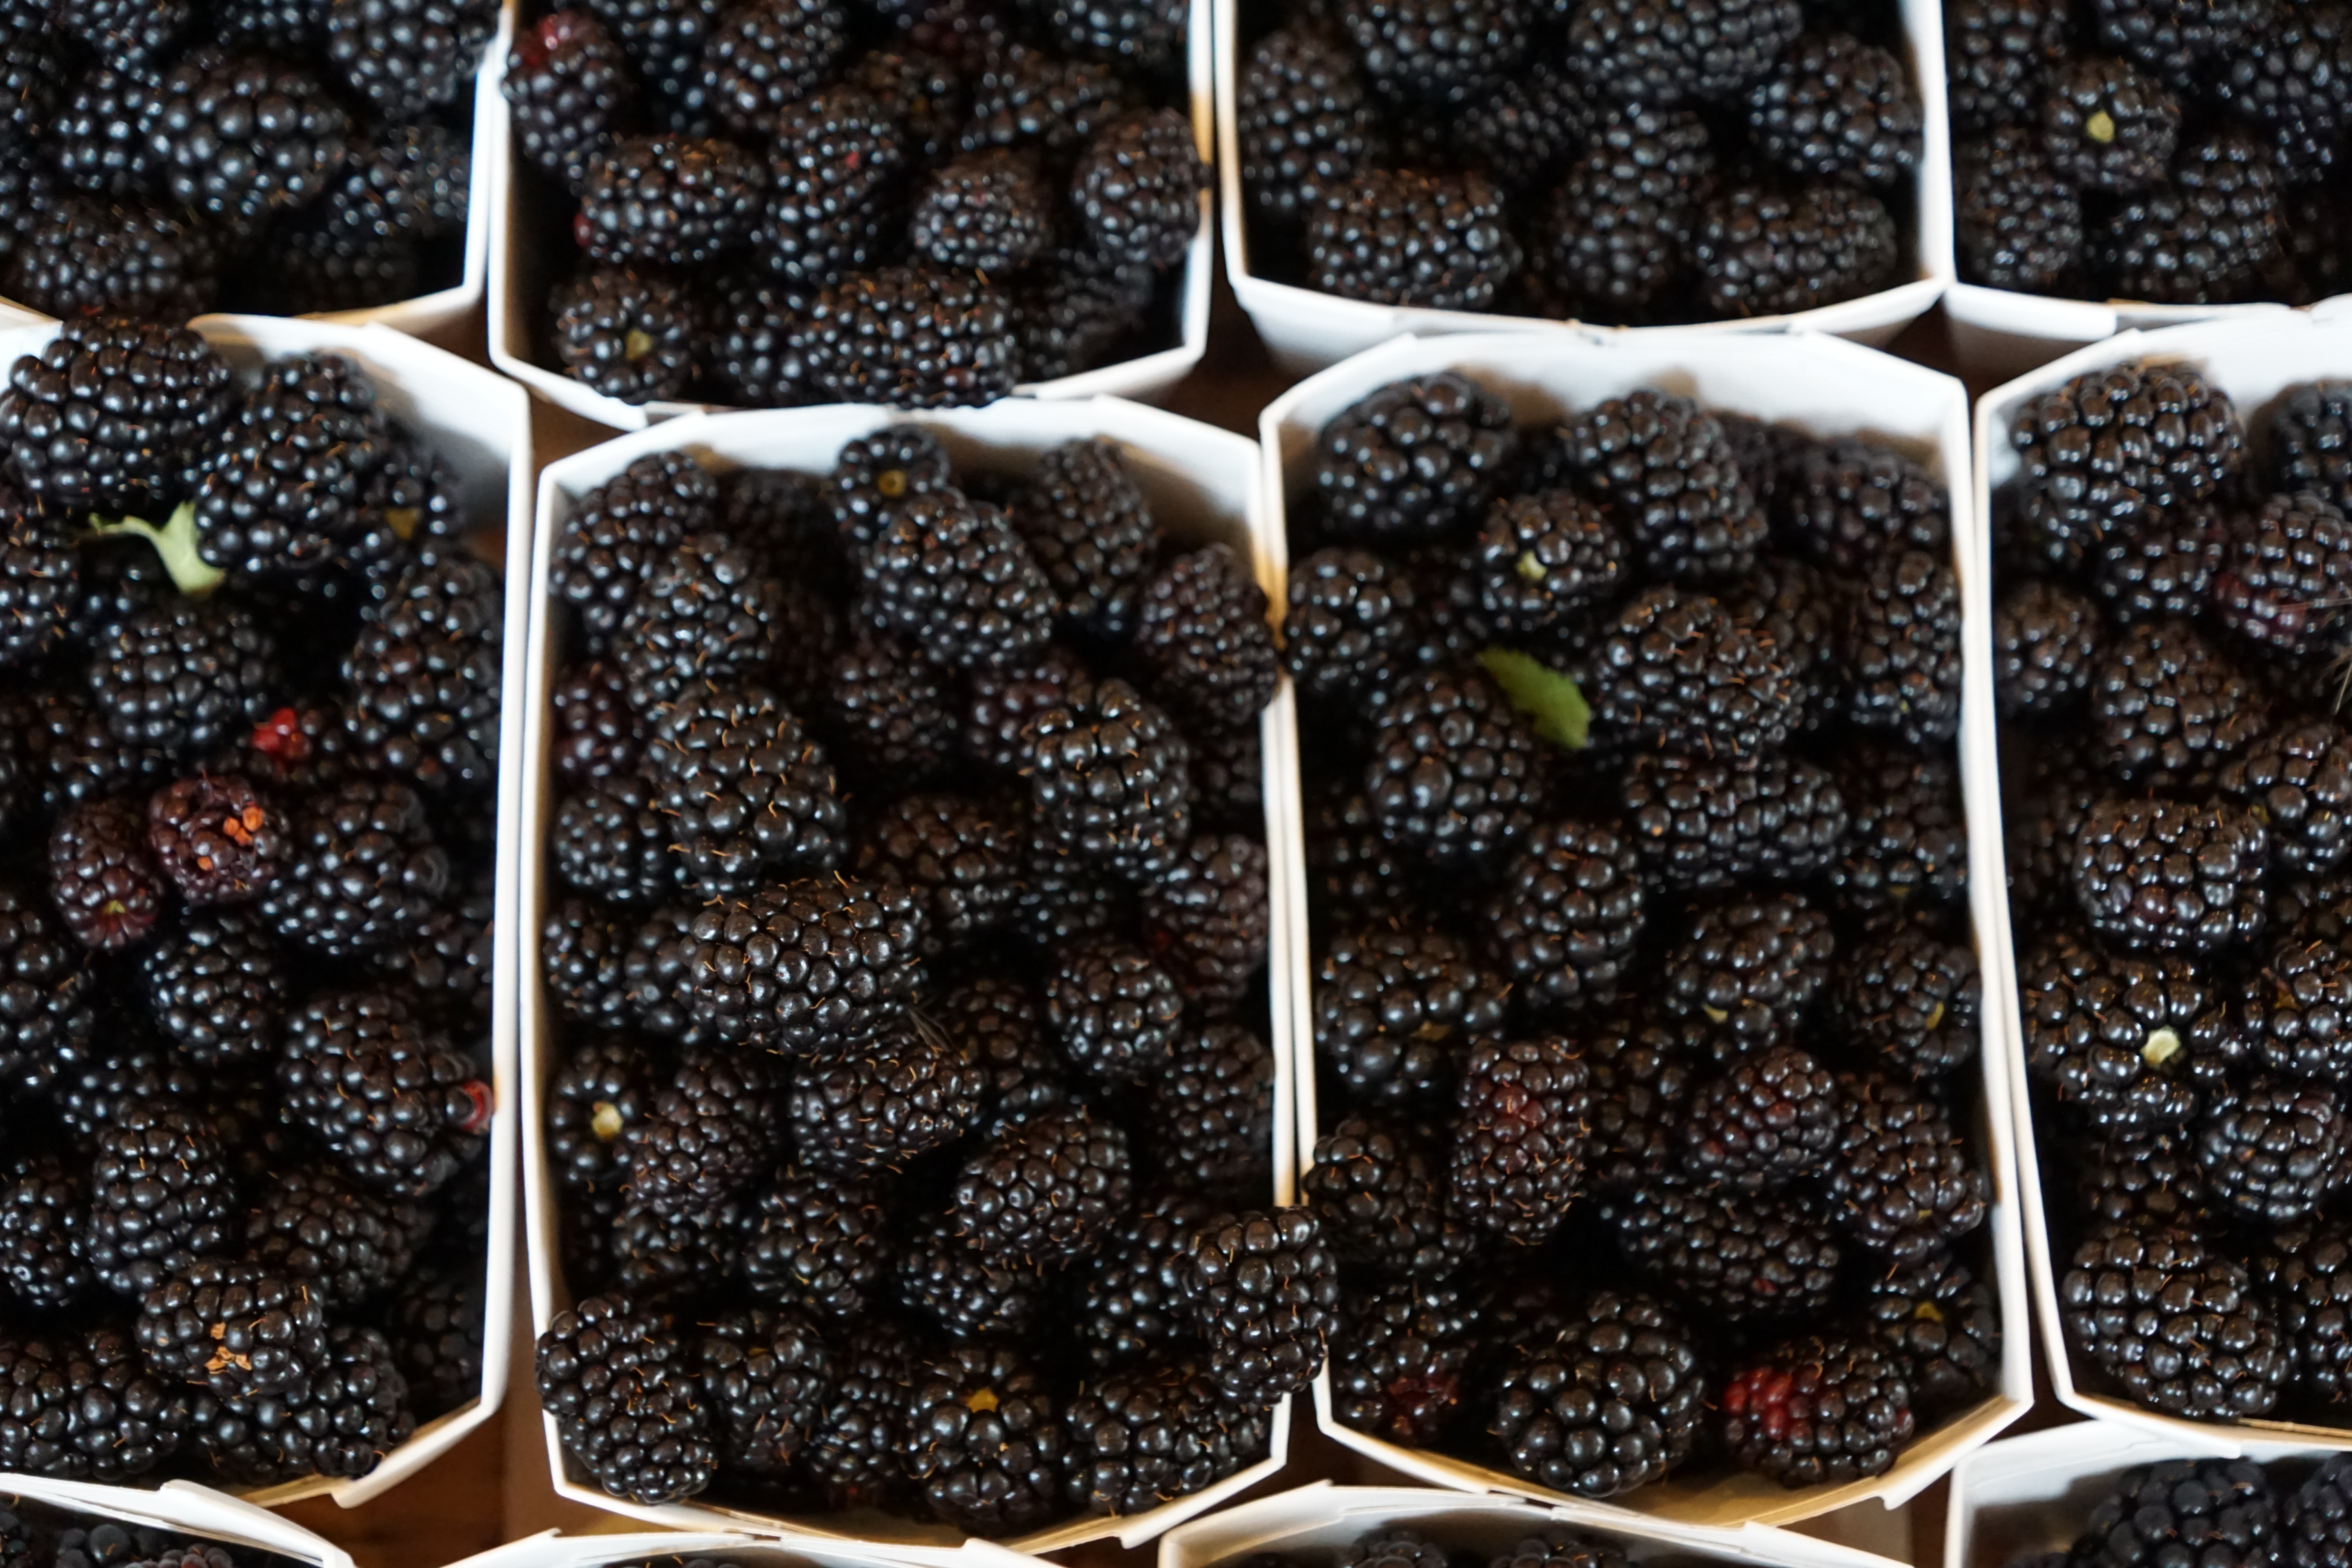
plant, fruit, berry, food, produce, soil, eat, blackberry, berries, vitamins, blackberries